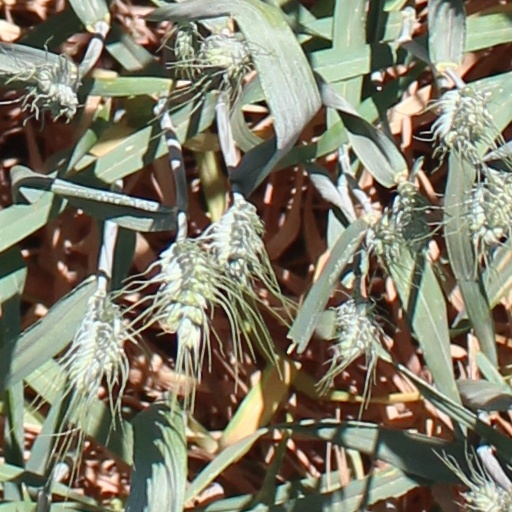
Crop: wheat